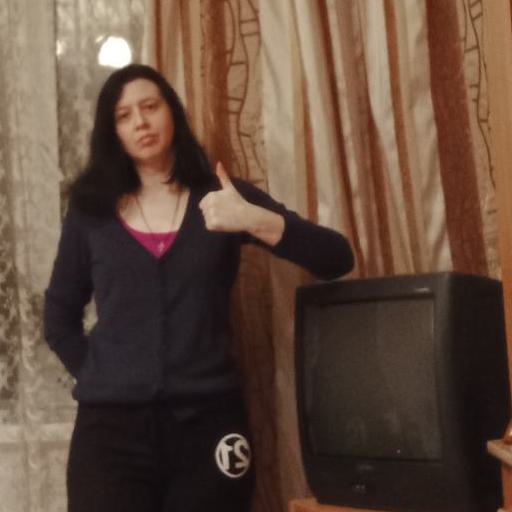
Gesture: like